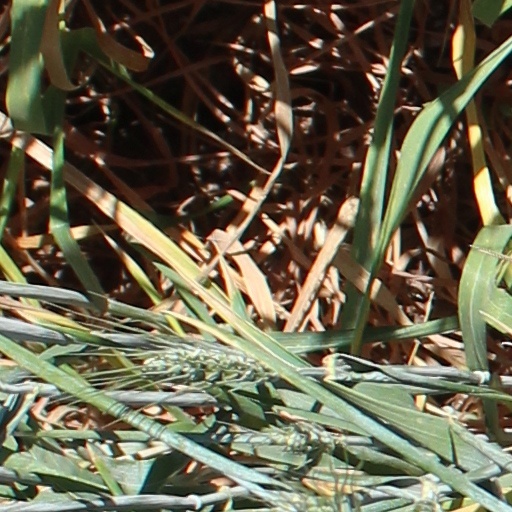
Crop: wheat